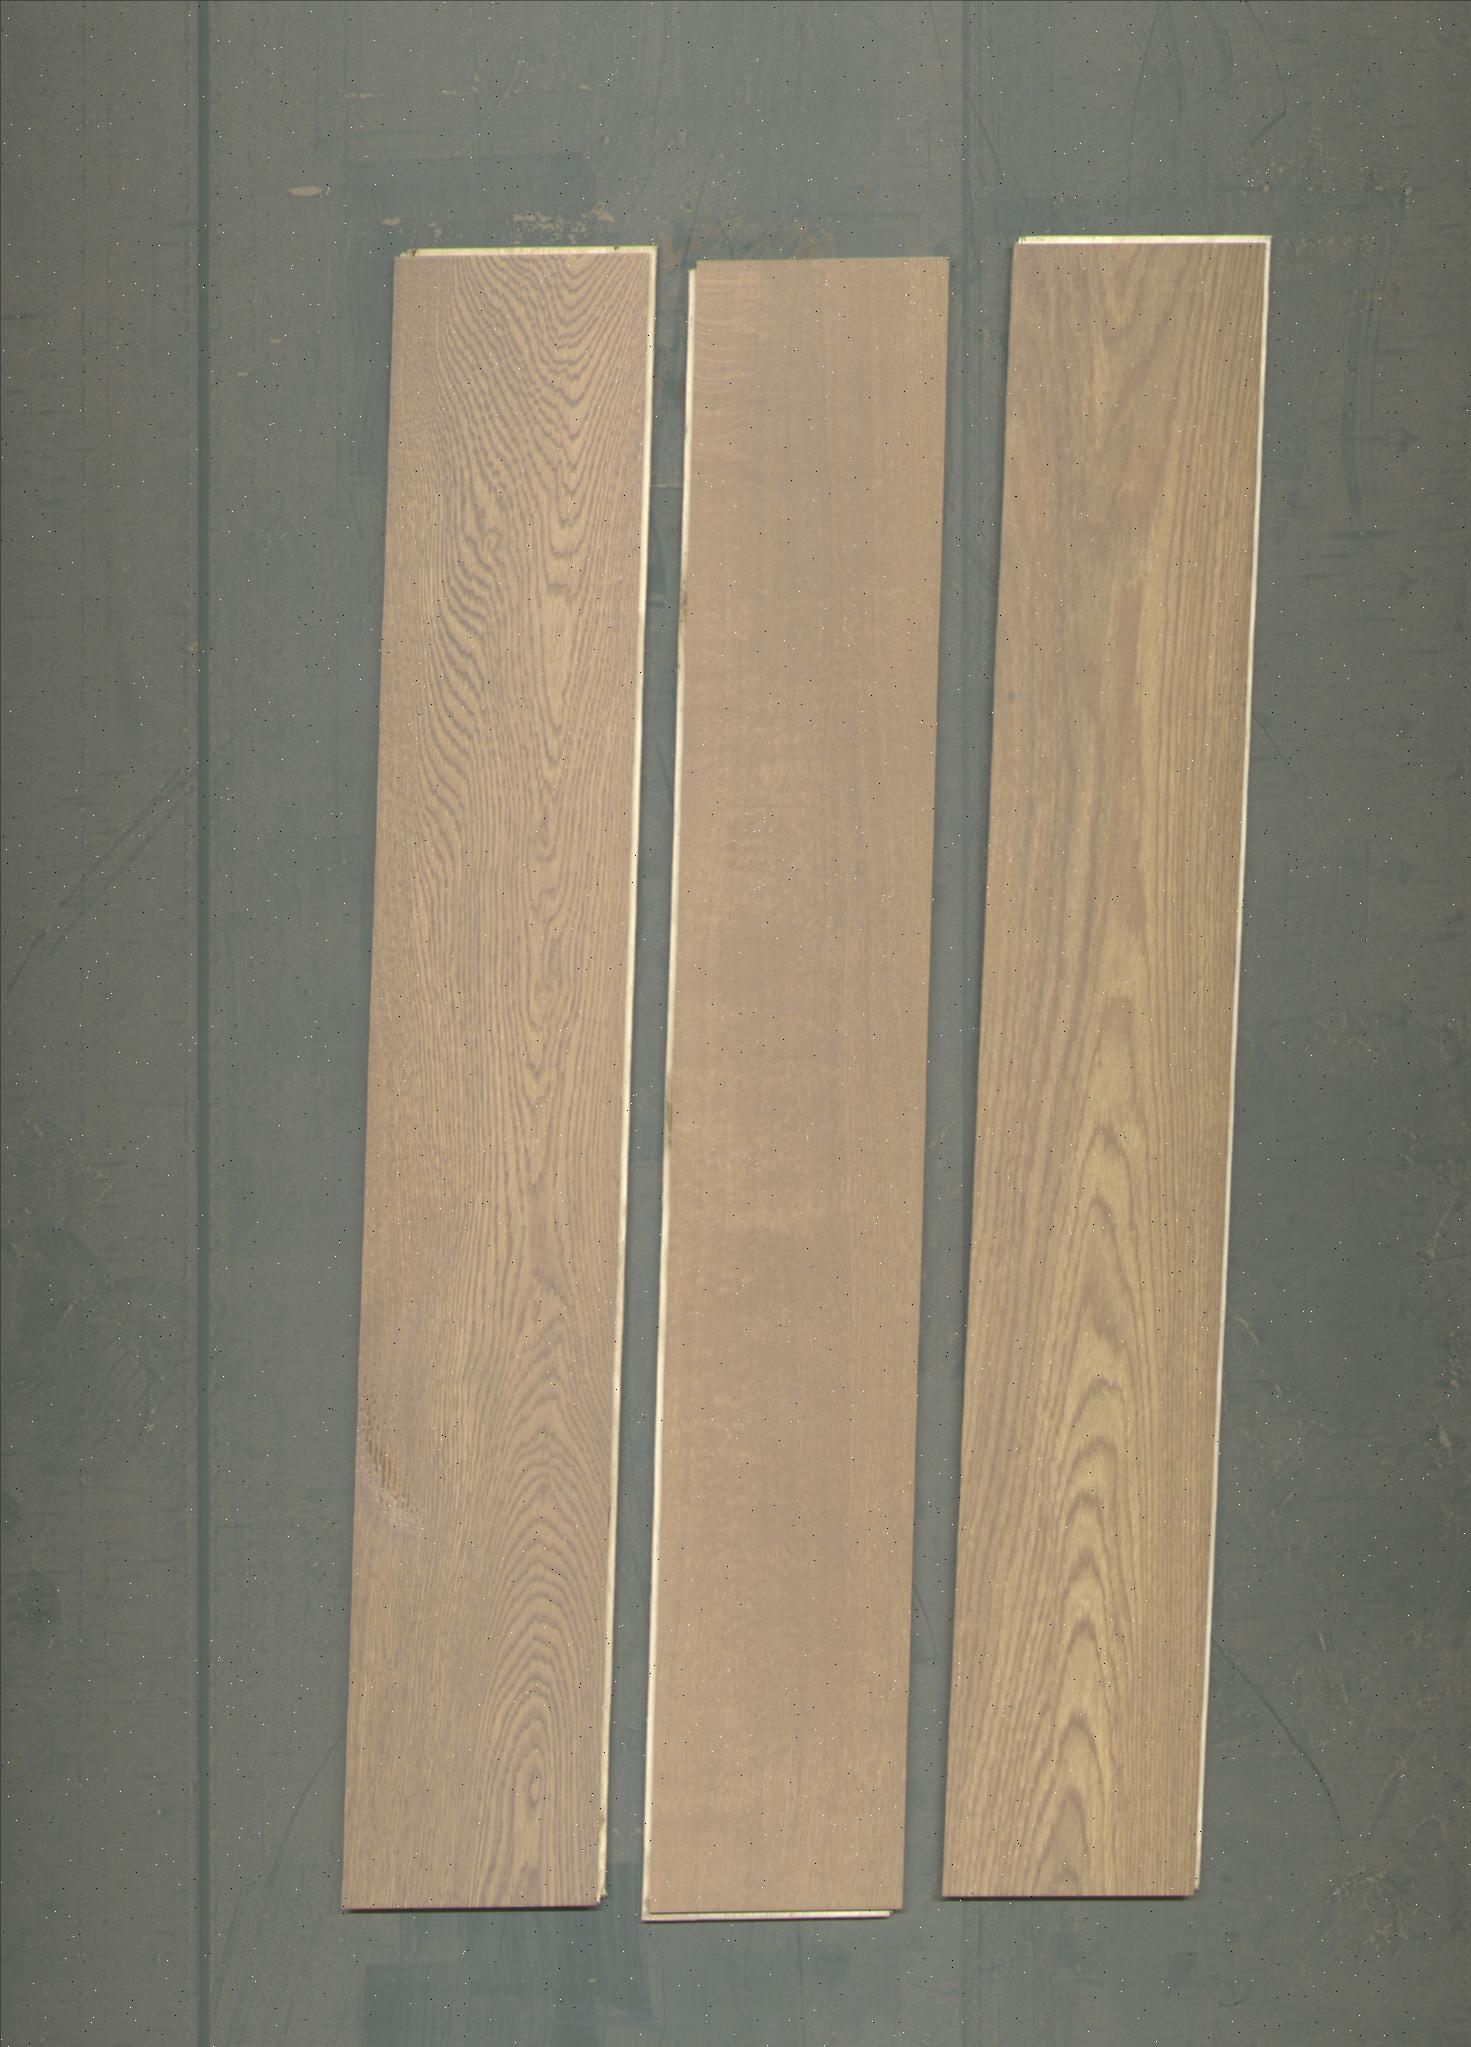
Label: mixers